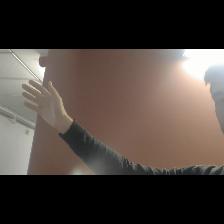
Label: Human